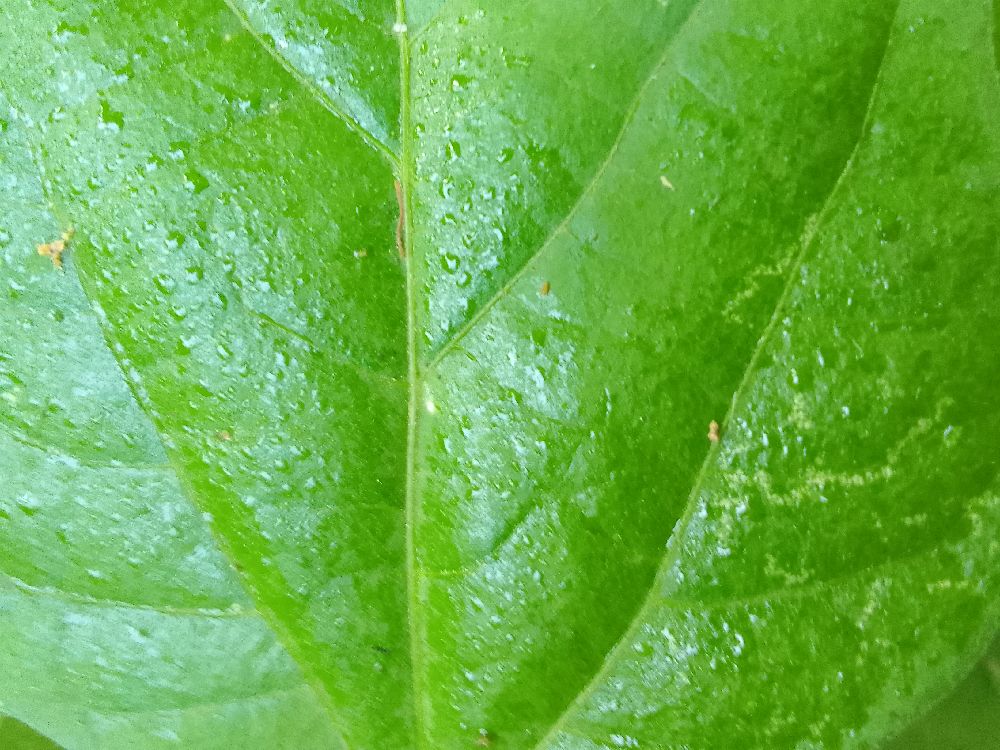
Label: healthy